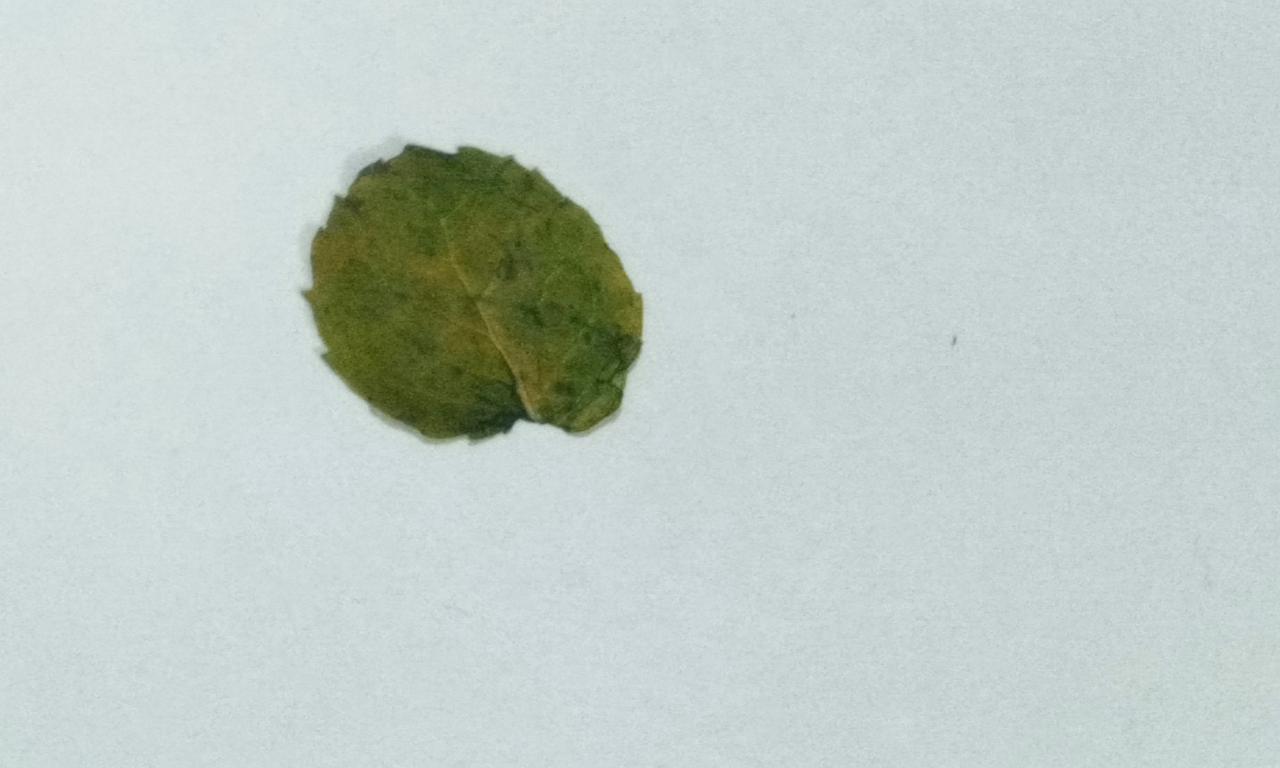
Label: Dried